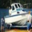
Label: ship